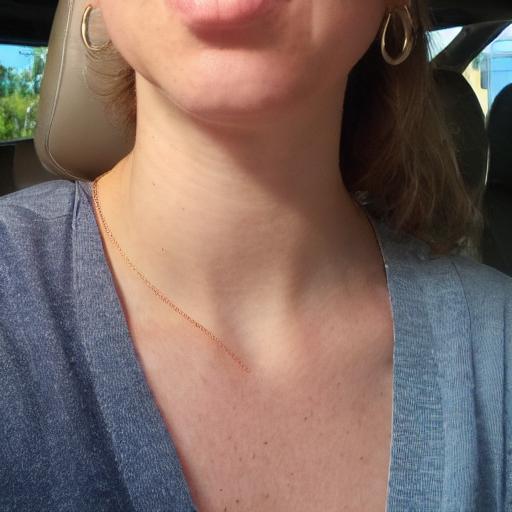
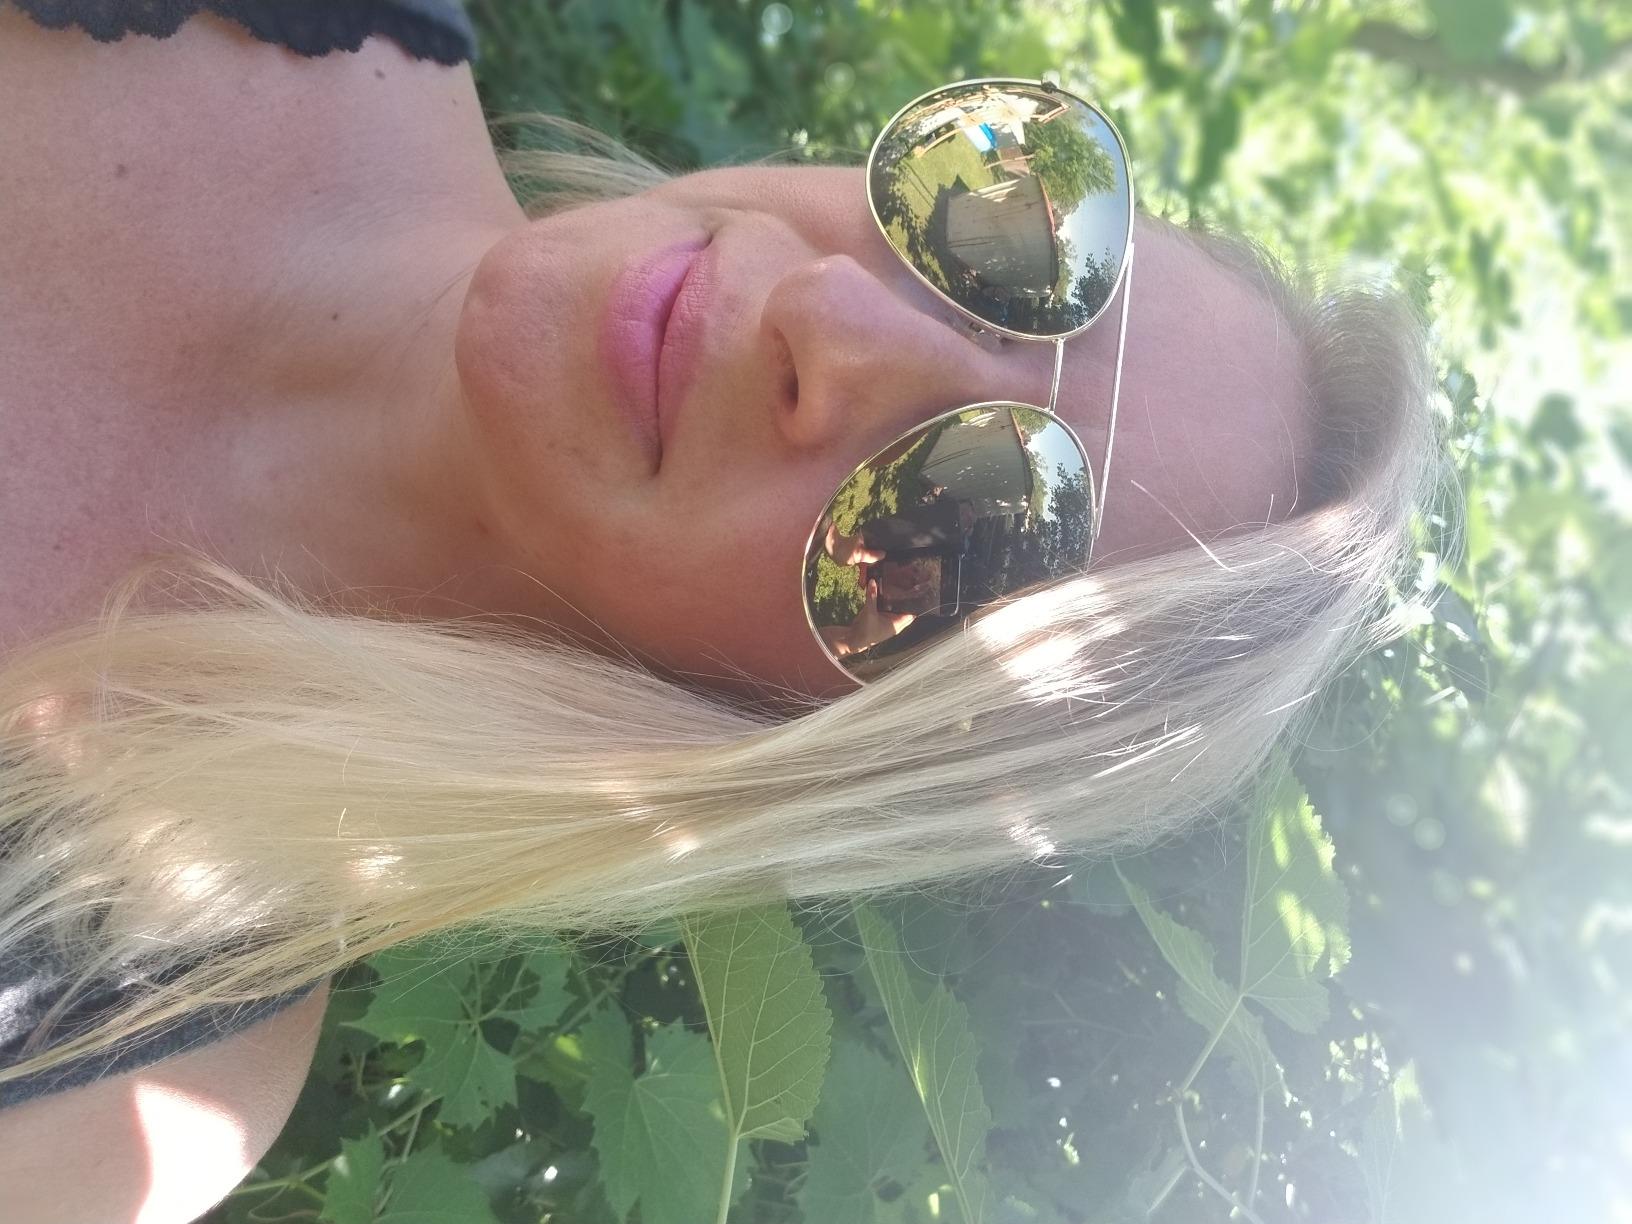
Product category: accessories_sunglasses
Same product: no